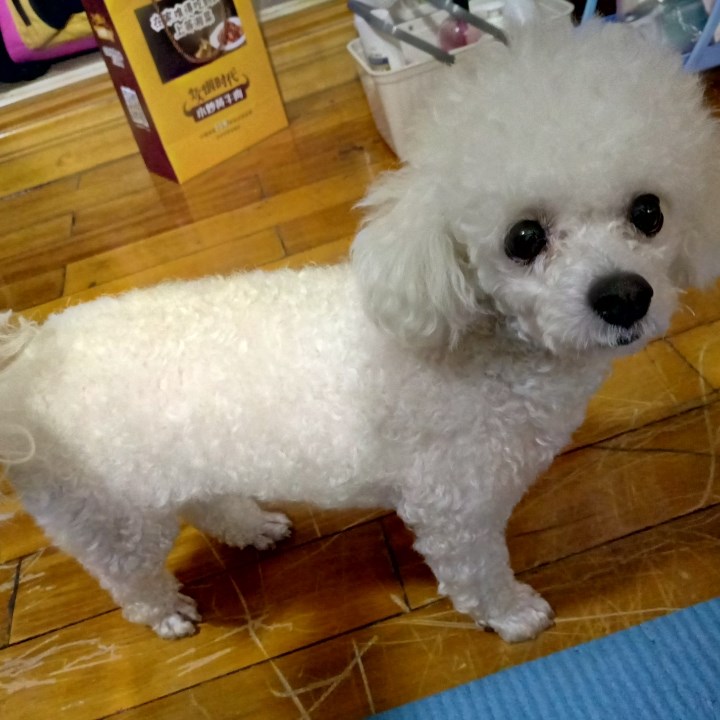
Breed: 3083-n000117-Bichon_Frise